Ambigram

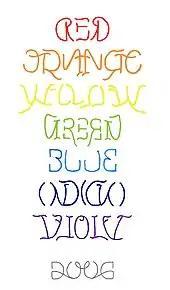
Douglas Hofstadter's mirror ambigrams featuring the names of the seven rainbow colors, followed by a complex perceptual shift ambigram "2006" / "Doug", fusion of his signature and the date.

Recreational mathematics is carried out for entertainment rather than as a strictly research and application-based professional activity. An ambigram magic square exists, with the sums of the numbers in each row, each column, and both main diagonals the same right side up and upside down (180° rotational design). Numeral ambigrams also associate with alphabet letters. A "dissection" ambigram of "squaring the circle" was achieved in a puzzle where each piece of the word "circle" fits inside a perfect square.